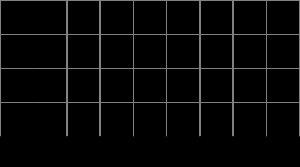
David A. King est un orientaliste britannique et un historien de l’astronomie, spécialiste des instruments arabes médiévaux.